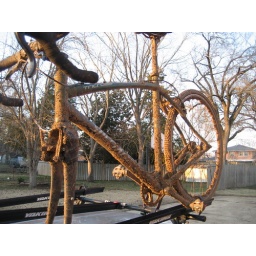
Otherwise green and black bike in the evening after two rounds at Knoxiecross at Victor Ashe Park 1.11.09